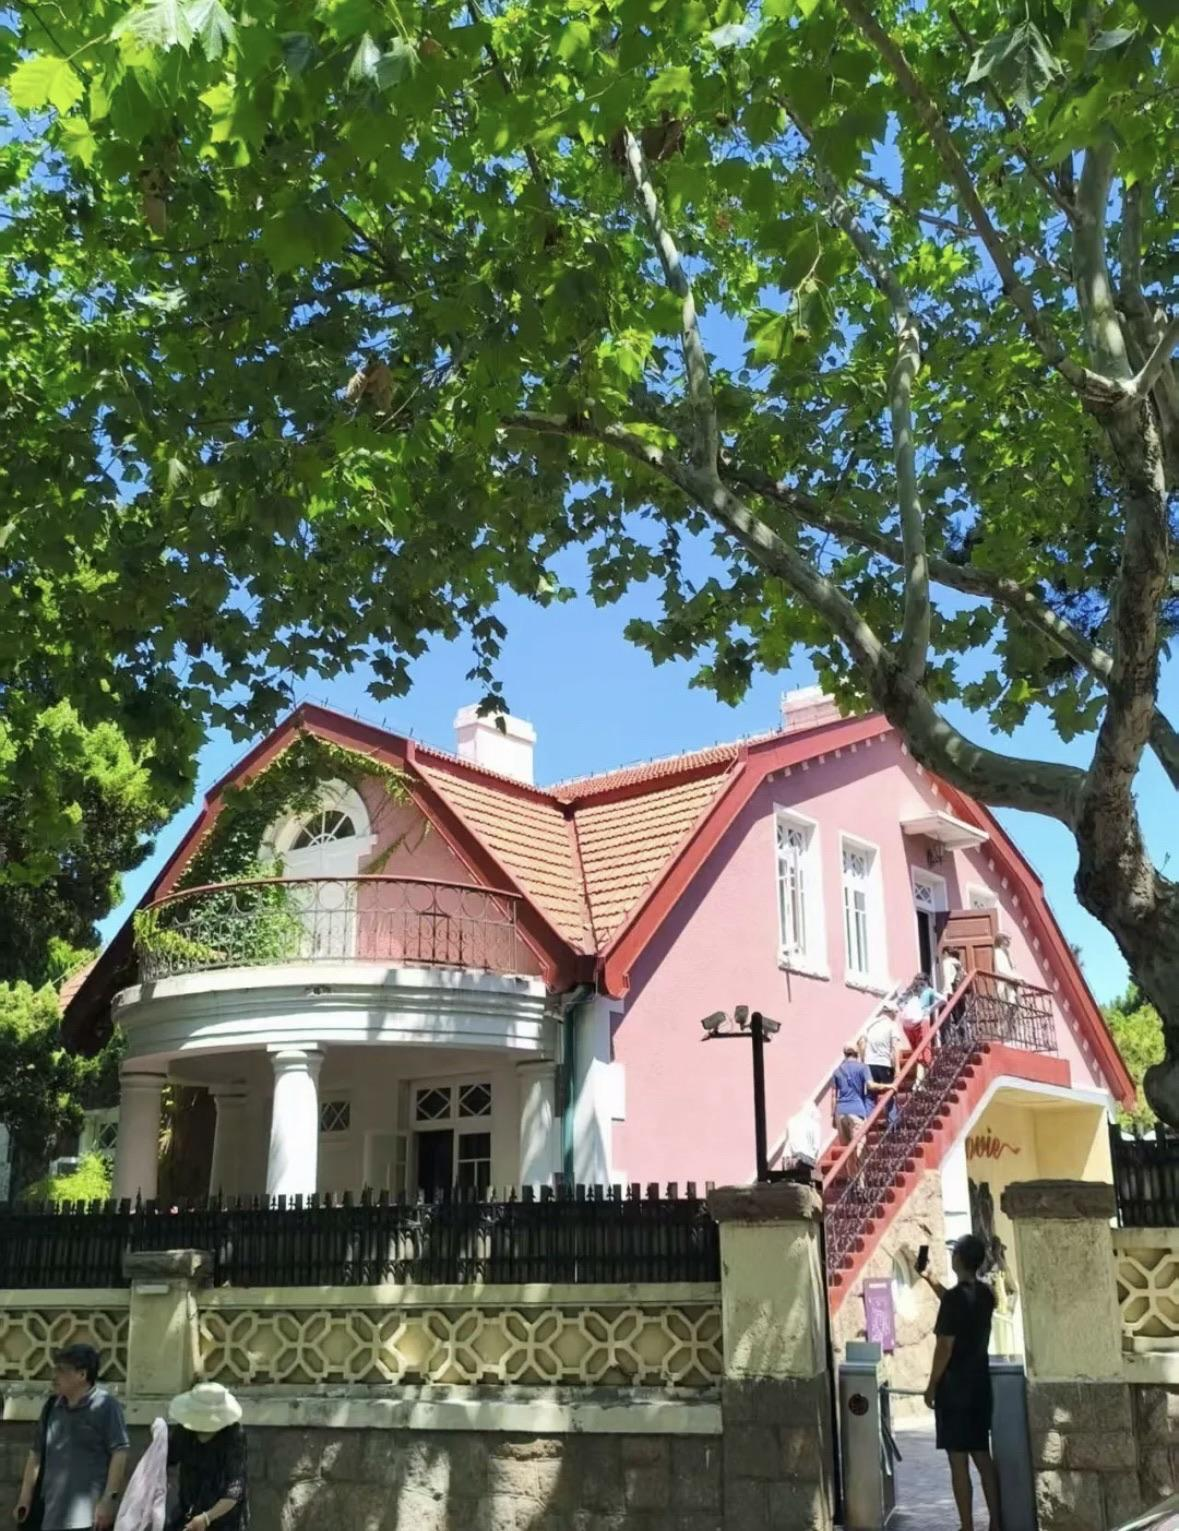
地标名称：八大别墅区-蝴蝶楼
所在城市：青岛市·市南区